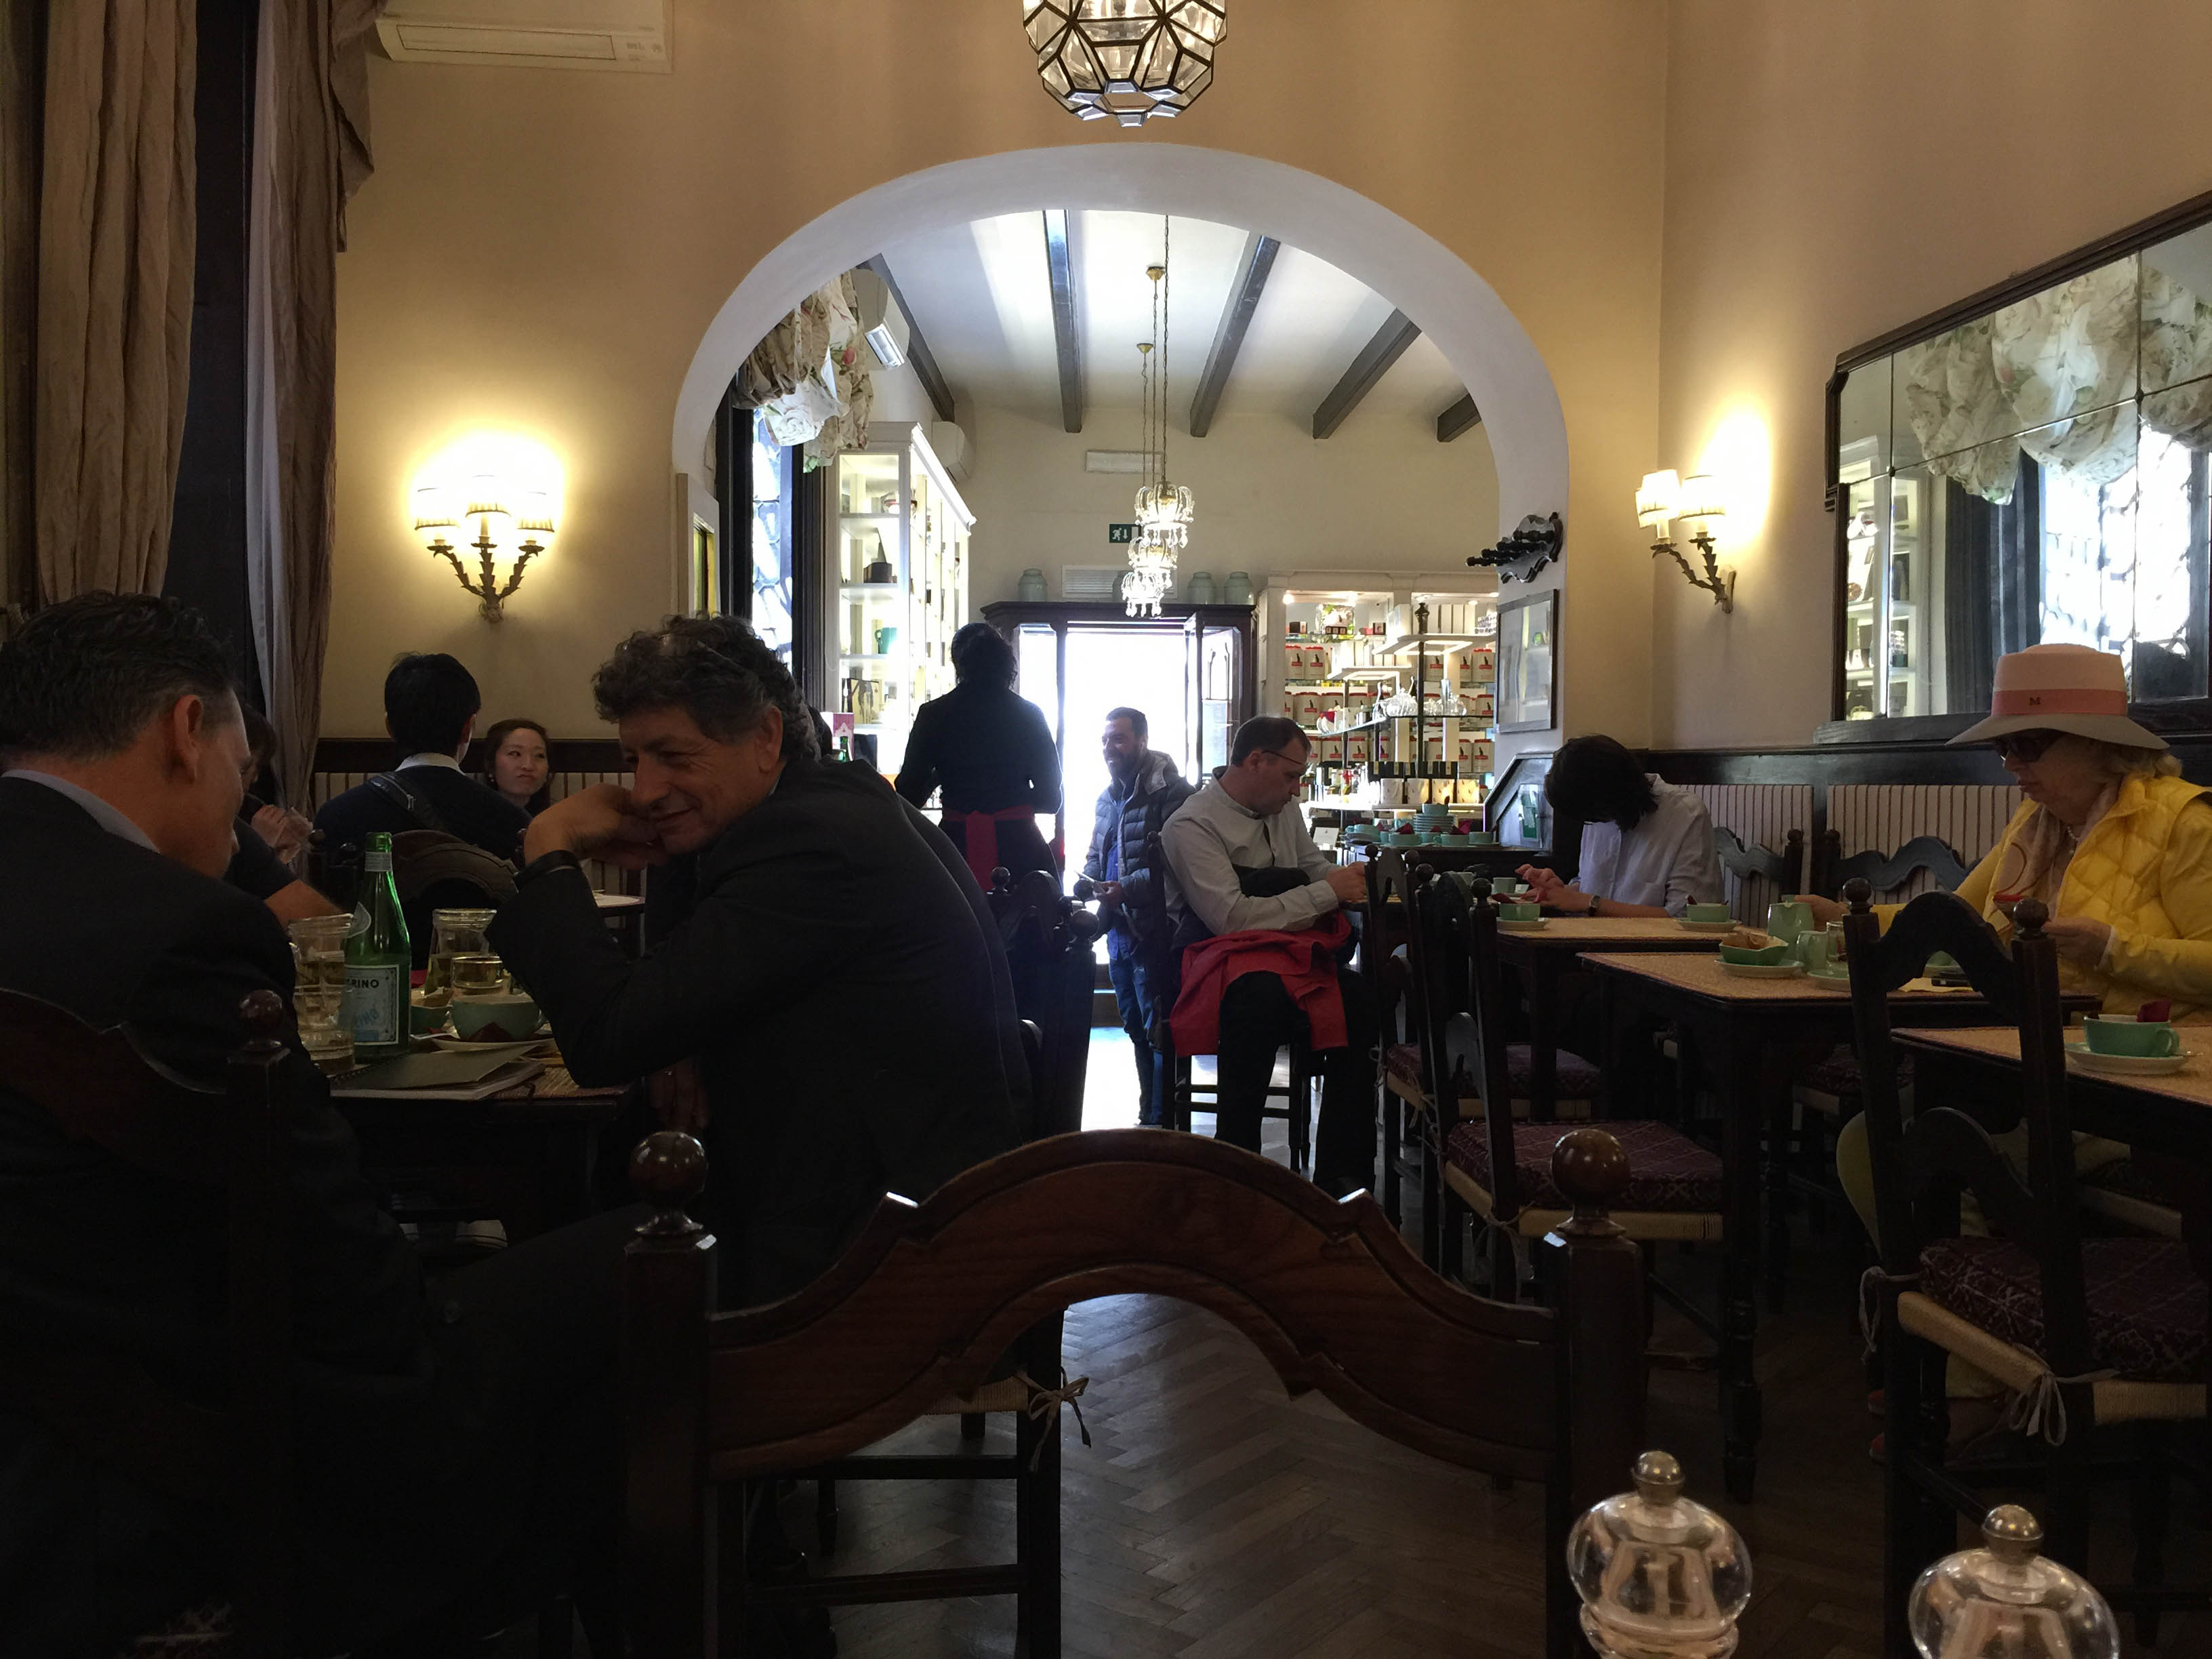
restaurant, bar, meal